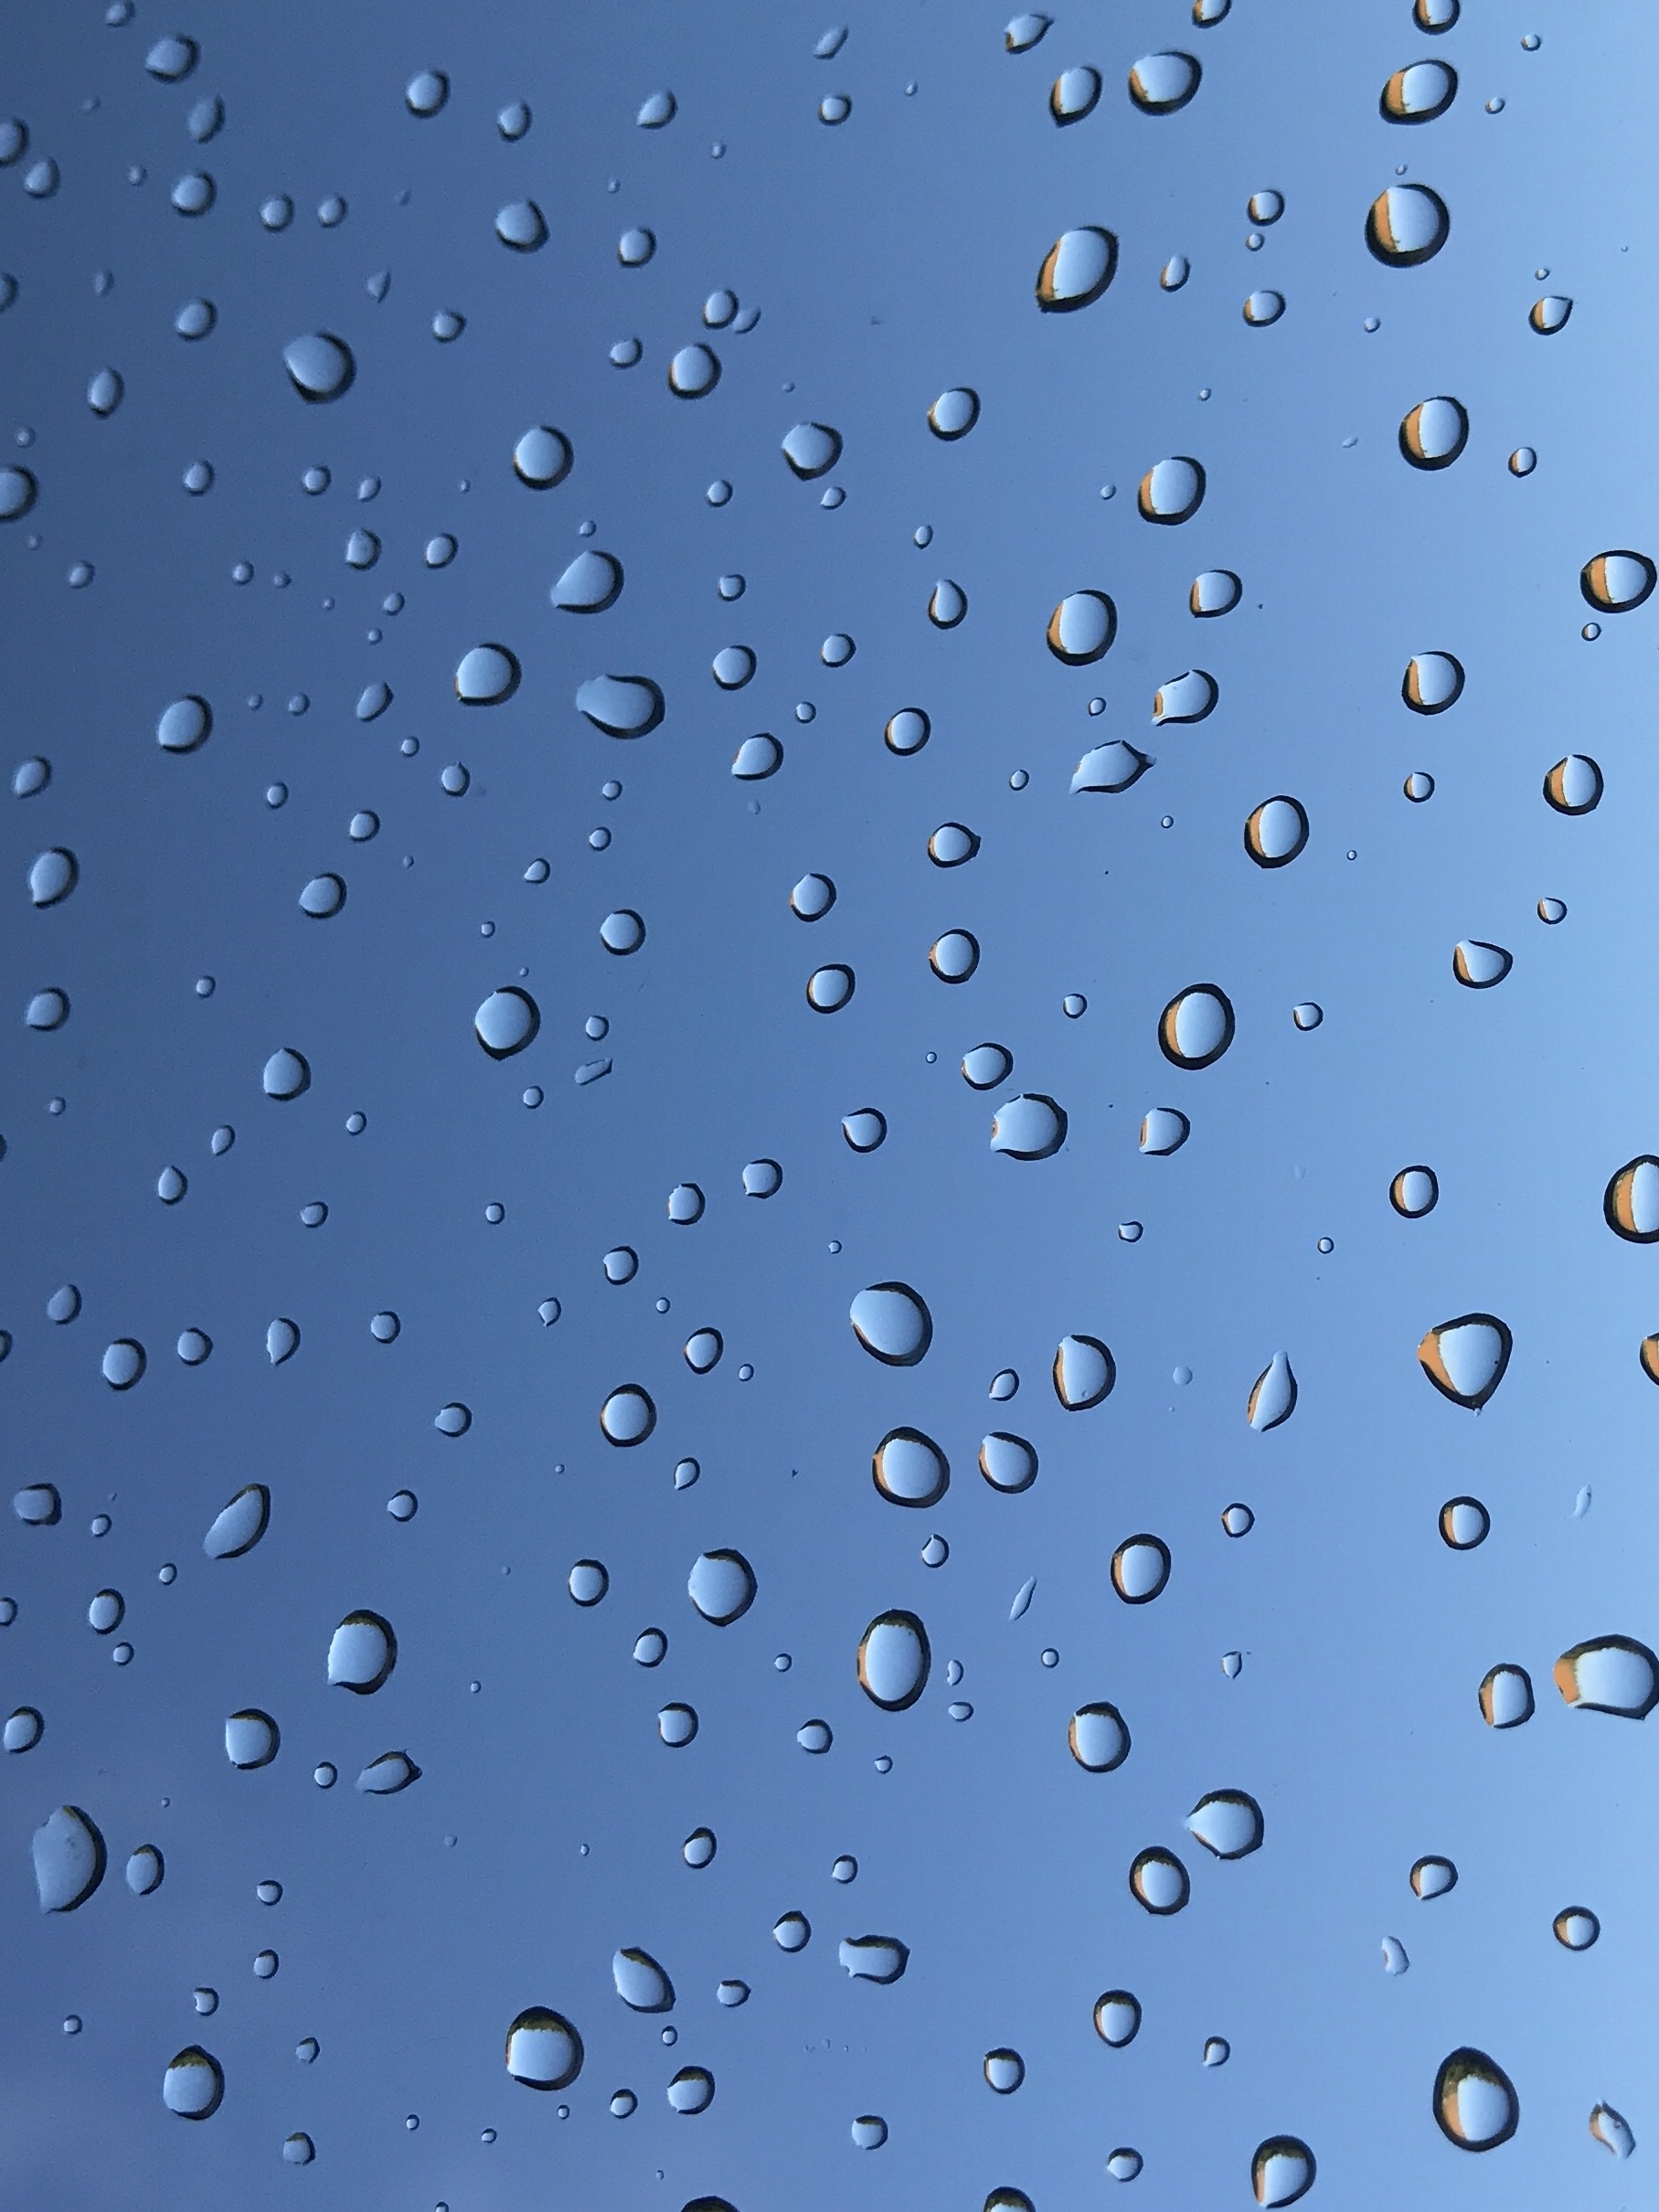
water, nature, droplet, drop, liquid, black and white, sky, texture, rain, leaf, petal, window, glass, wet, pattern, line, natural, weather, blue, circle, surface, transparent, aqua, raindrops, moisture